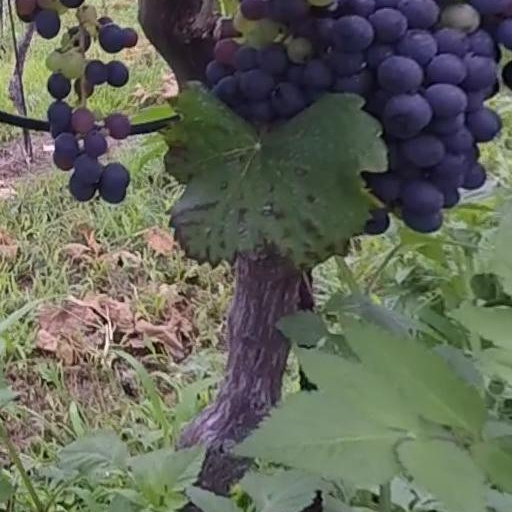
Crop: grape